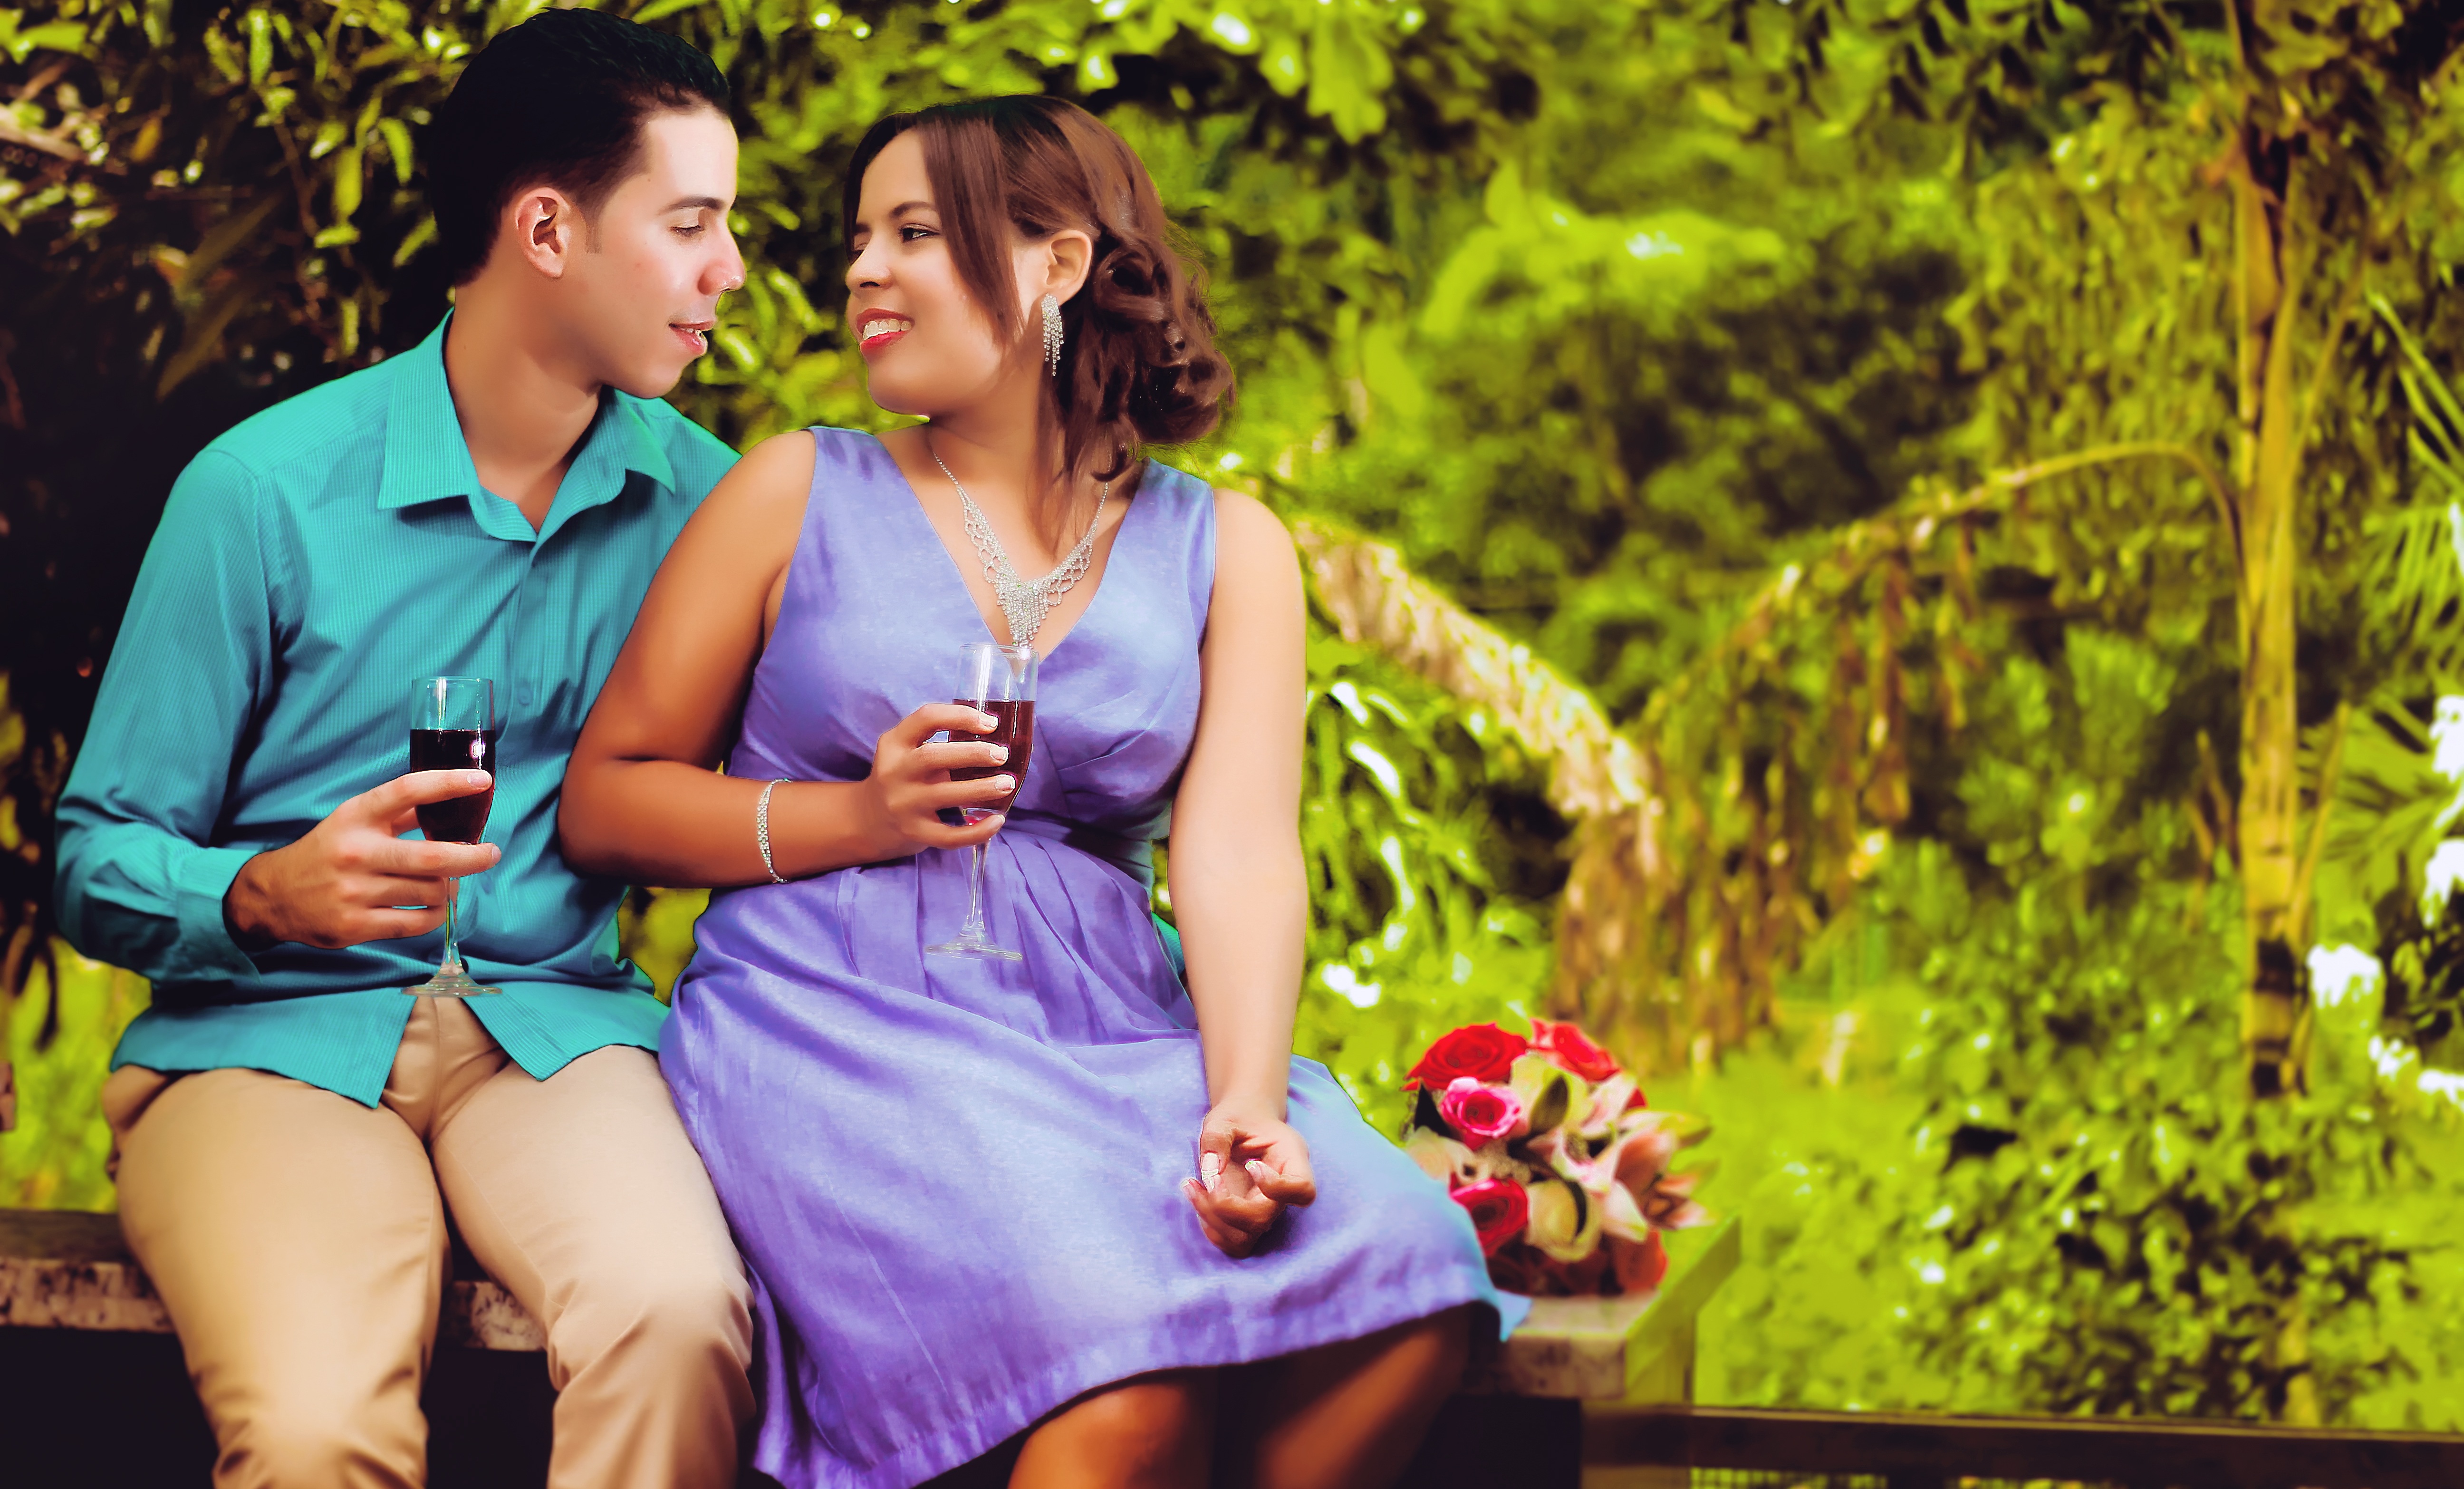
landscape, forest, people, sky, white, photography, love, park, kiss, couple, romance, romantic, commitment, wedding, wedding dress, married, marriage, wine glass, ceremony, dress, happy, happiness, photograph, lovers, beautiful, event, photoshoot, dominican republic, complicity, veil, bella, marry, romantico, couple in love, grooms, happy couple, photo shoot, newlyweds, colonial zone, santo domingo, embracing each other, nuptials, newly married